Aotearoa Music Award for Radio Airplay Record of the Year

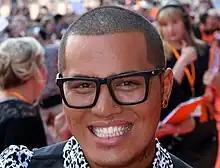
Stan Walker has won three times, with "Black Box" (2010), "Choose You" (2011) and "Take It Easy" (2013).

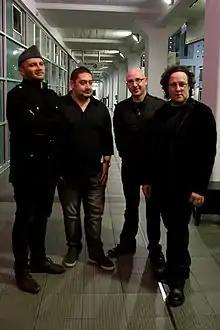
Opshop's "Maybe" won the title of Airplay Record of the Year in 2008.

The Radio Airplay Record of the Year is an Aotearoa Music Award presented annually to songs by local artists that receive high airplay. It was first presented in 2004 to Goldenhorse for "Maybe Tomorrow". No award was presented in 2005, but in 2006 it was reintroduced, with The Feelers claiming it for their single "Stand Up". Brooke Fraser's "Deciphering Me" followed in 2007, while Opshop won the award in 2008 with "Maybe". In 2009, "Always on My Mind", by Tiki Taane, was awarded the title. Stan Walker twice won the award two years in a row — in 2010 with "Black Box" and in 2011 with "Choose You", and again with "Take It Easy" in 2013 and "Bulletproof" in 2014.